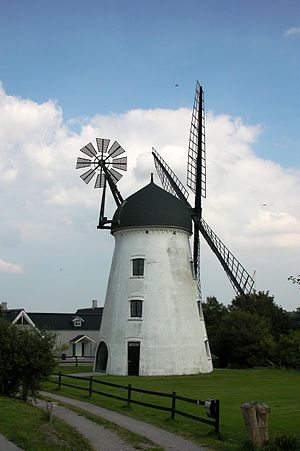
Vindrose (krøjevindfang)
Stegø Mølle ved Bogense er en tårnmølle fra 1871, der er forsynet med en vindrose, som tydeligt fremgår af billedet
Vindrosen på en vindmølle er en lille mølle, der er placeret på modsatte side af vingefanget på en hollandsk vindmølle. Med denne lille, tværstillede vingerotor, som automatisk kunne dreje møllehatten i den rigtige retning i forhold til vinden, var der indført selvkrøjning, hvilket lettede møllerkarlenes arbejde i betragtelig grad. På møller uden vindrose må mølleren manuelt dreje møllens hat rigtigt op i vinden ved håndkraft.